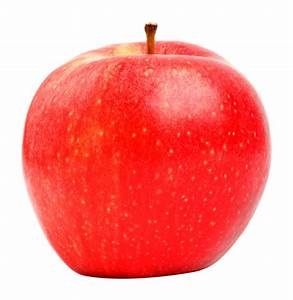
Label: apple